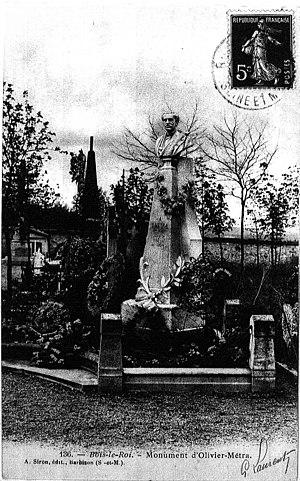
issu de ""portrait de rémois"" de la bibliothèque de Reims."
Jules Louis Olivier Métra, né à Reims le 2 juin 1830 et mort à Paris le 22 octobre 1889, est un compositeur et chef d'orchestre français.